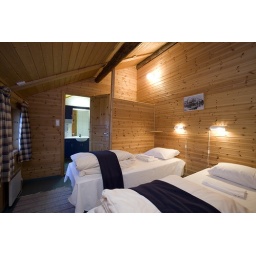
Twin bedroom in rorbu for 4 persons with own bathroom